Brachyplatystoma

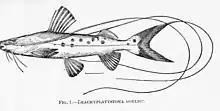
Young "B. filamentosum"

"Brachyplatystoma" have specialized pelagic young with greatly elongated barbels and fin filaments, and strongly ornamented pectoral spines. The young, sometimes referred to as alevins, are carried downstream, during which they develop through their larval stages, the specific identities of these may be hard to determine, though the use of meristics such as myomere count is possible. As they drift downriver, they consume animal prey that fits into their mouth; small crustaceans such as cladocerans and copepods, rotifers, the occasional spider and nematode, and insects both aquatic and non-aquatic are taken, with dipterans being the most common food item extracted from the stomachs of larval "B. rousseauxii" and "B. filamentosum".